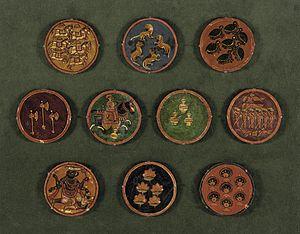
L'expression jeu de cartes désigne à la fois :
Les Ganjifas sont un jeu de cartes originaire de Perse, qui est devenu populaire en Inde pendant l'Empire moghol, durant le XVIᵉ siècle. Ces cartes sont circulaires.